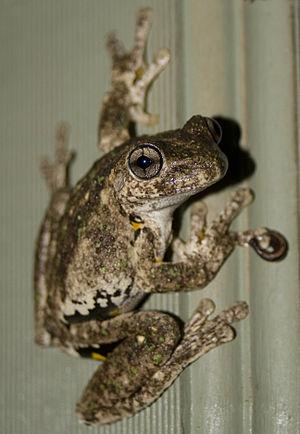
Litoria peronii est une espèce d'amphibiens de la famille des Pelodryadidae.